Answer in natural language. Which point is closer to the camera taking this photo, point B  or point C? Choose between the following options: C or B
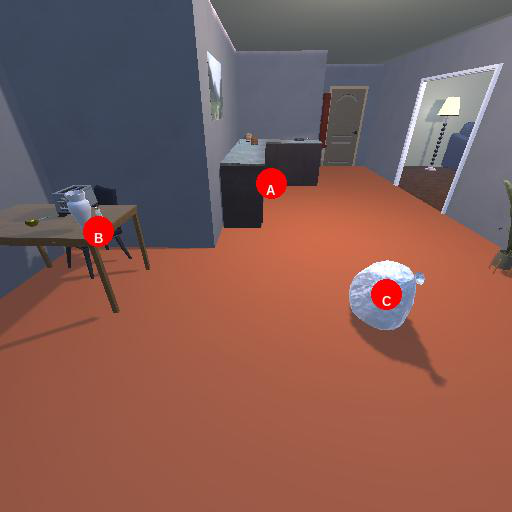
<answer>C</answer>